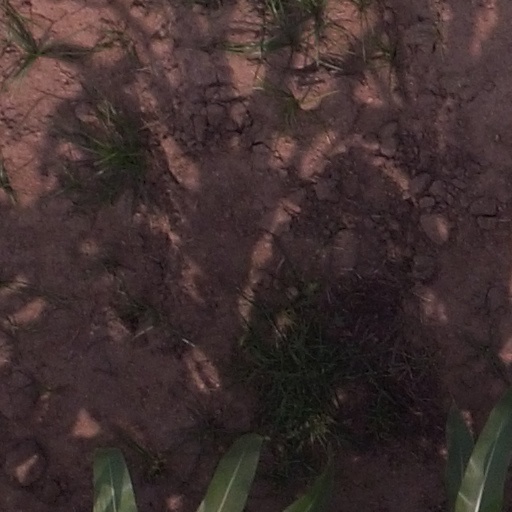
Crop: maize; corn